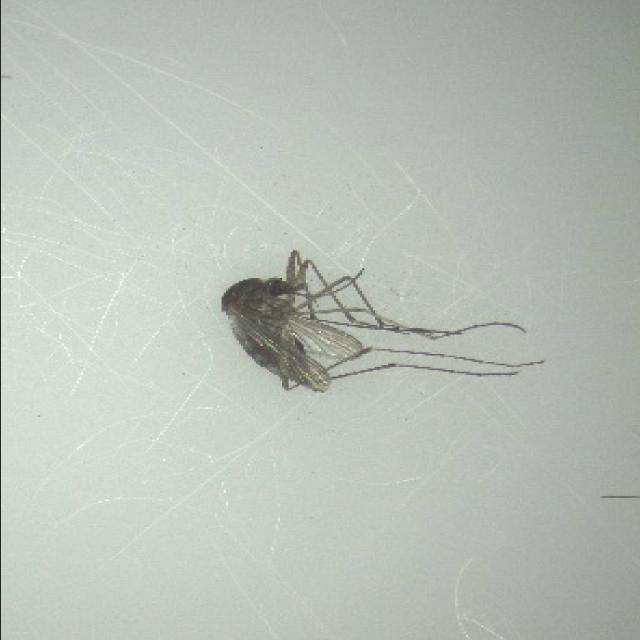
Species: aedes_vexans